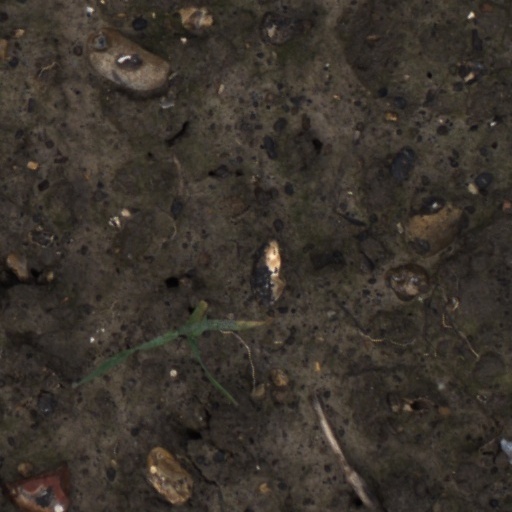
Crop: wheat